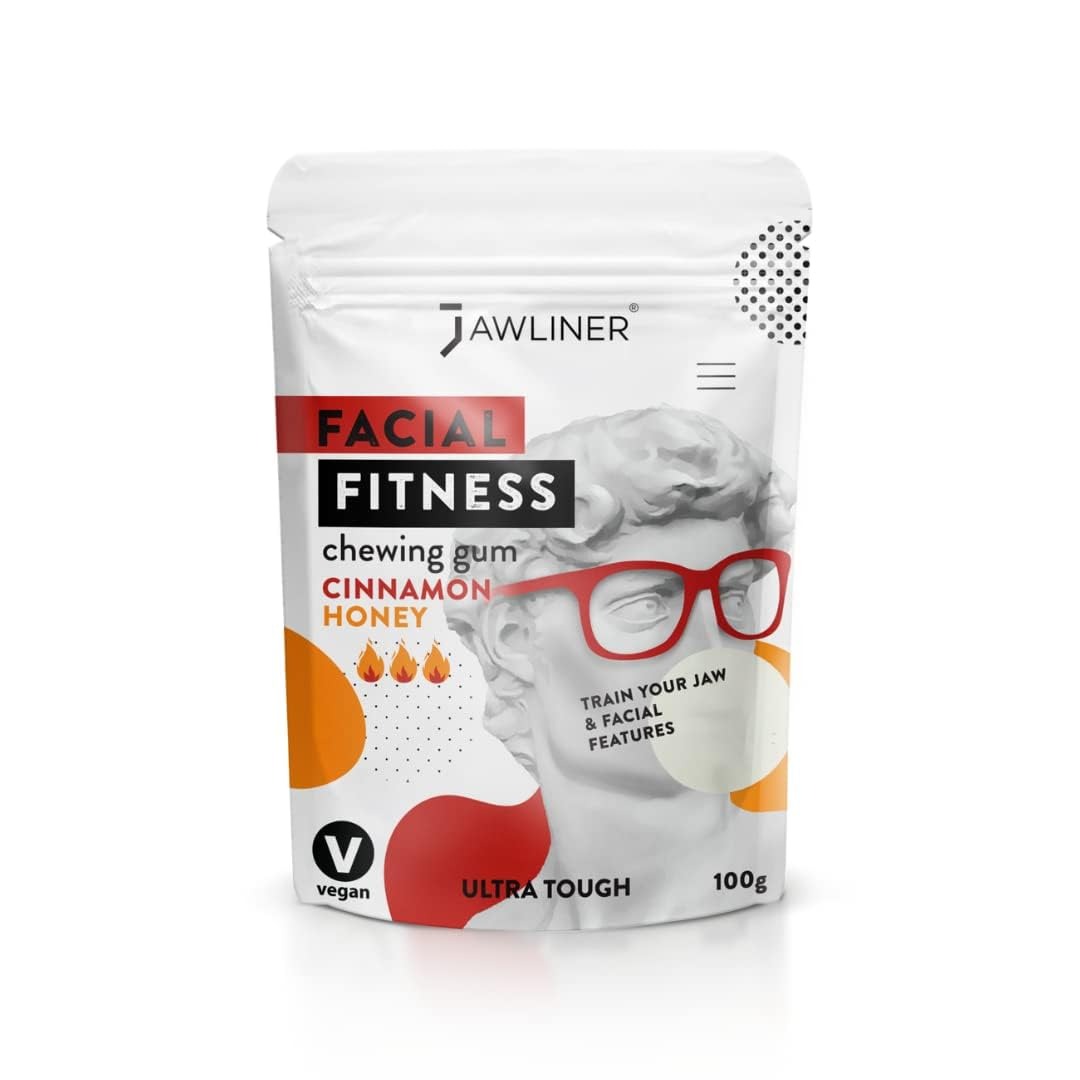
Item Name: Jawliner® - Pioneers the Toughest Handmade 15x Harder Jawline Gum Includes 12 Weeks Coaching - Sugar-Free Cinnamon Honey Gum - Jawline Exerciser for Mewing & Shaping the Jaw (2 Months Pack)
Bullet Point 1: The chewing gum for an attractive jawline: Train your entire facial muscles with the world's first fitness chewing gum; Simulate hard chewing with the hardest Natural gum in the world and enjoy the positive effect of a well-trained and defined jawline
Bullet Point 2: Without sugar and aspartame: Train your jawline 100% naturally without the unhealthy; Stay fit and healthy and enjoy fresh Cinnamon Honey flavor without sugar and aspartame, Comes in a resealable bag
Bullet Point 3: 100% vegan: Our Gum consists of 100% vegan ingredients; Our sugar free bubblegum contains Gluten Free, Soy Free, Nut and Peanut-Free, Keto-Friendly, Diabetic-Friendly
Bullet Point 4: Developed in Germany - by the founders of JAWLINER: "Our dream has always been to bring the hardest and most efficient jaw training chewing gum in the world to the market, We have finally succeeded!"
Bullet Point 5: Used by doctors and orthodontists worldwide: Our fitness jawline gum is used by numerous medical professionals worldwide for treatments on the Jawline; We emphasis: It is a special sugarless gum with a super strong training effect on your entire facial muscles
Product Description: Jawline Gum
Value: 1.0
Unit: Count

Price: 25.99